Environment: real
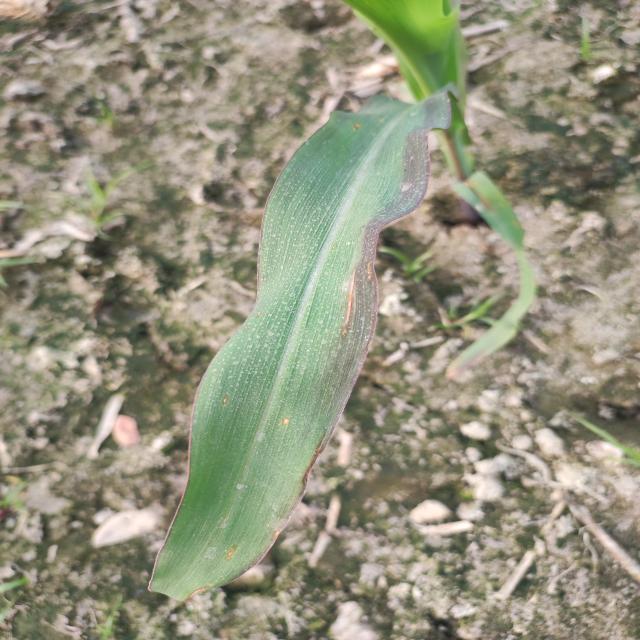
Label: phosphorus_deficiency